Sibu

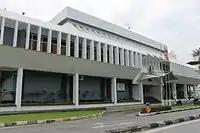
SMC public library.

Sibu Hospital is the second largest hospital in Sarawak and the secondary referral hospital for the central region of Sarawak which includes 5 divisions: Sibu, Kapit, Mukah, Sarikei, and Betong. There are 8 district hospitals in these divisions that are referred to Sibu. Sibu Hospital is also a teaching hospital for undergraduates from Universiti Malaysia Sarawak (UNIMAS) and SEGi University. There are also two private medical centres in Sibu: KPJ Sibu Specialist Medical Centre and Rejang Medical Centre.